2015 Harrisburg City Islanders season

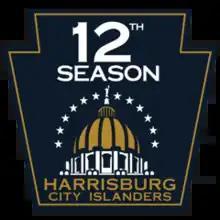
Harrisburg City Islanders 12th Season

For the 2015 season, a new logo was developed to commemoration of the Islanders' 12th anniversary. According to the press release: ""The design was developed to encompass the iconic Pennsylvania keystone; the Harrisburg Capitol building, which serves as the backdrop to the Skyline Sports Complex, and 12 stars, representing 12 seasons as a club and the 12th man on the field [the fans].""